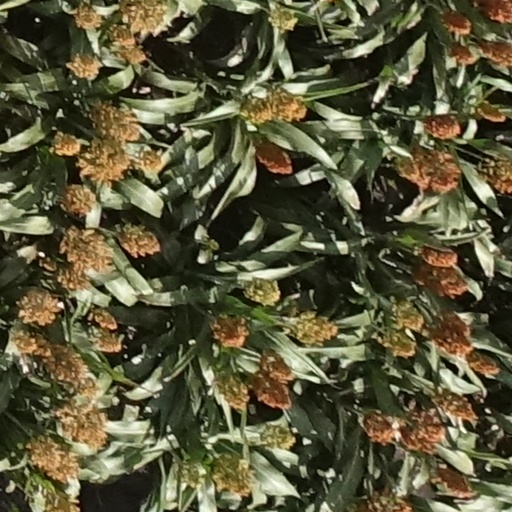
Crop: sorghum